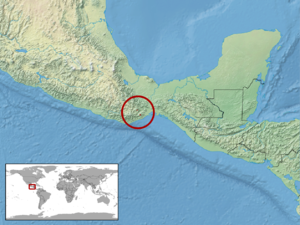
Xenosaurus phalaroanthereon est une espèce de sauriens de la famille des Xenosauridae.